List of mammals of Cuba

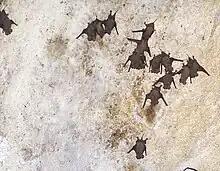
Mexican free-tailed bats

The bats' most distinguishing feature is that their forelimbs are developed as wings, making them the only mammals capable of flight. Bat species account for about 20% of all mammals.